Prime Minister's Office (India)

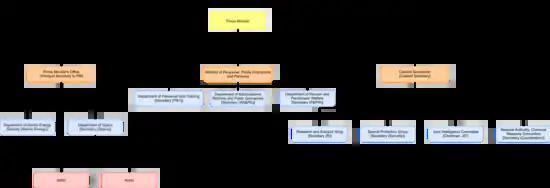
Agencies under the Prime Minister of India.

The Department of Space manages the following agencies and institutes: